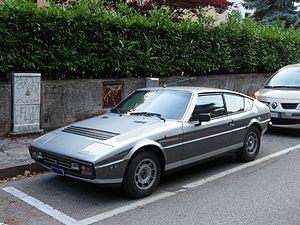
Matra, anciennement Matra Automobile puis Matra Manufacturing & Services, est une marque française du groupe normand Easybike, spécialisée dans les solutions de transport électrique de proximité, dont les vélos à assistance électrique.